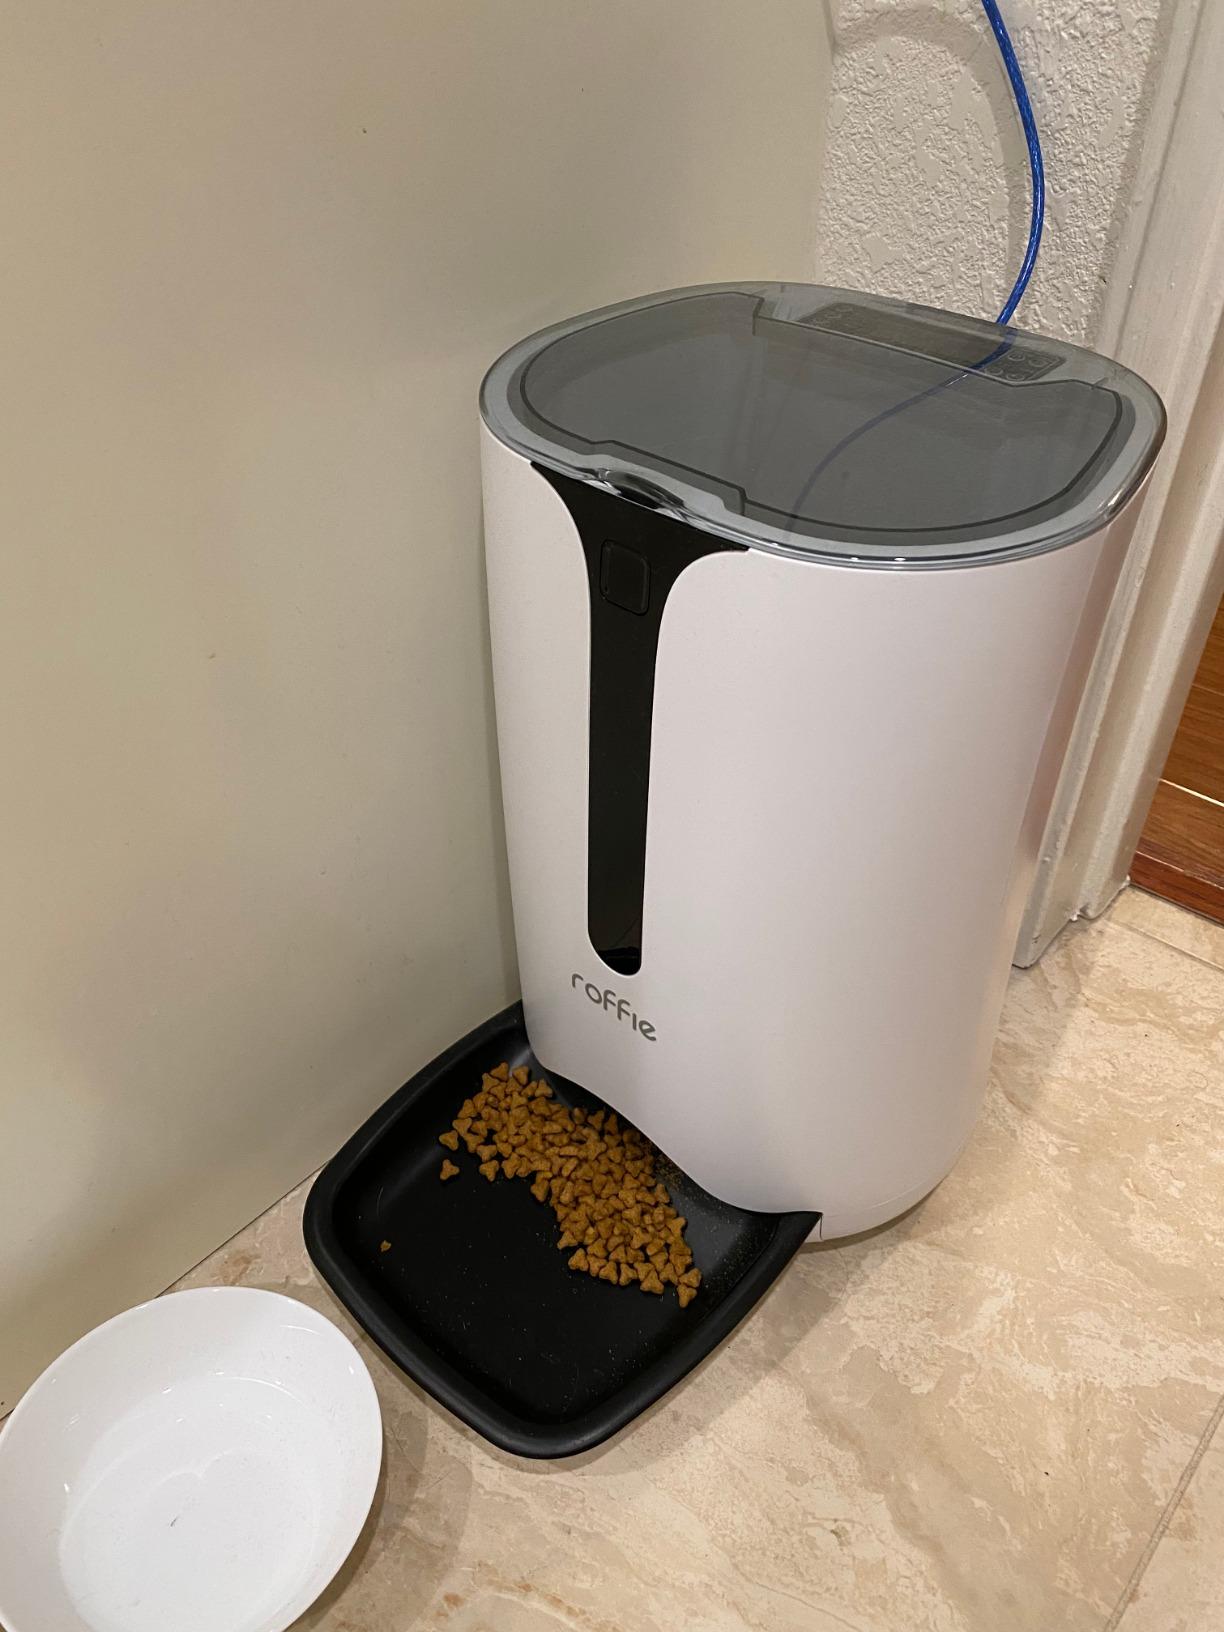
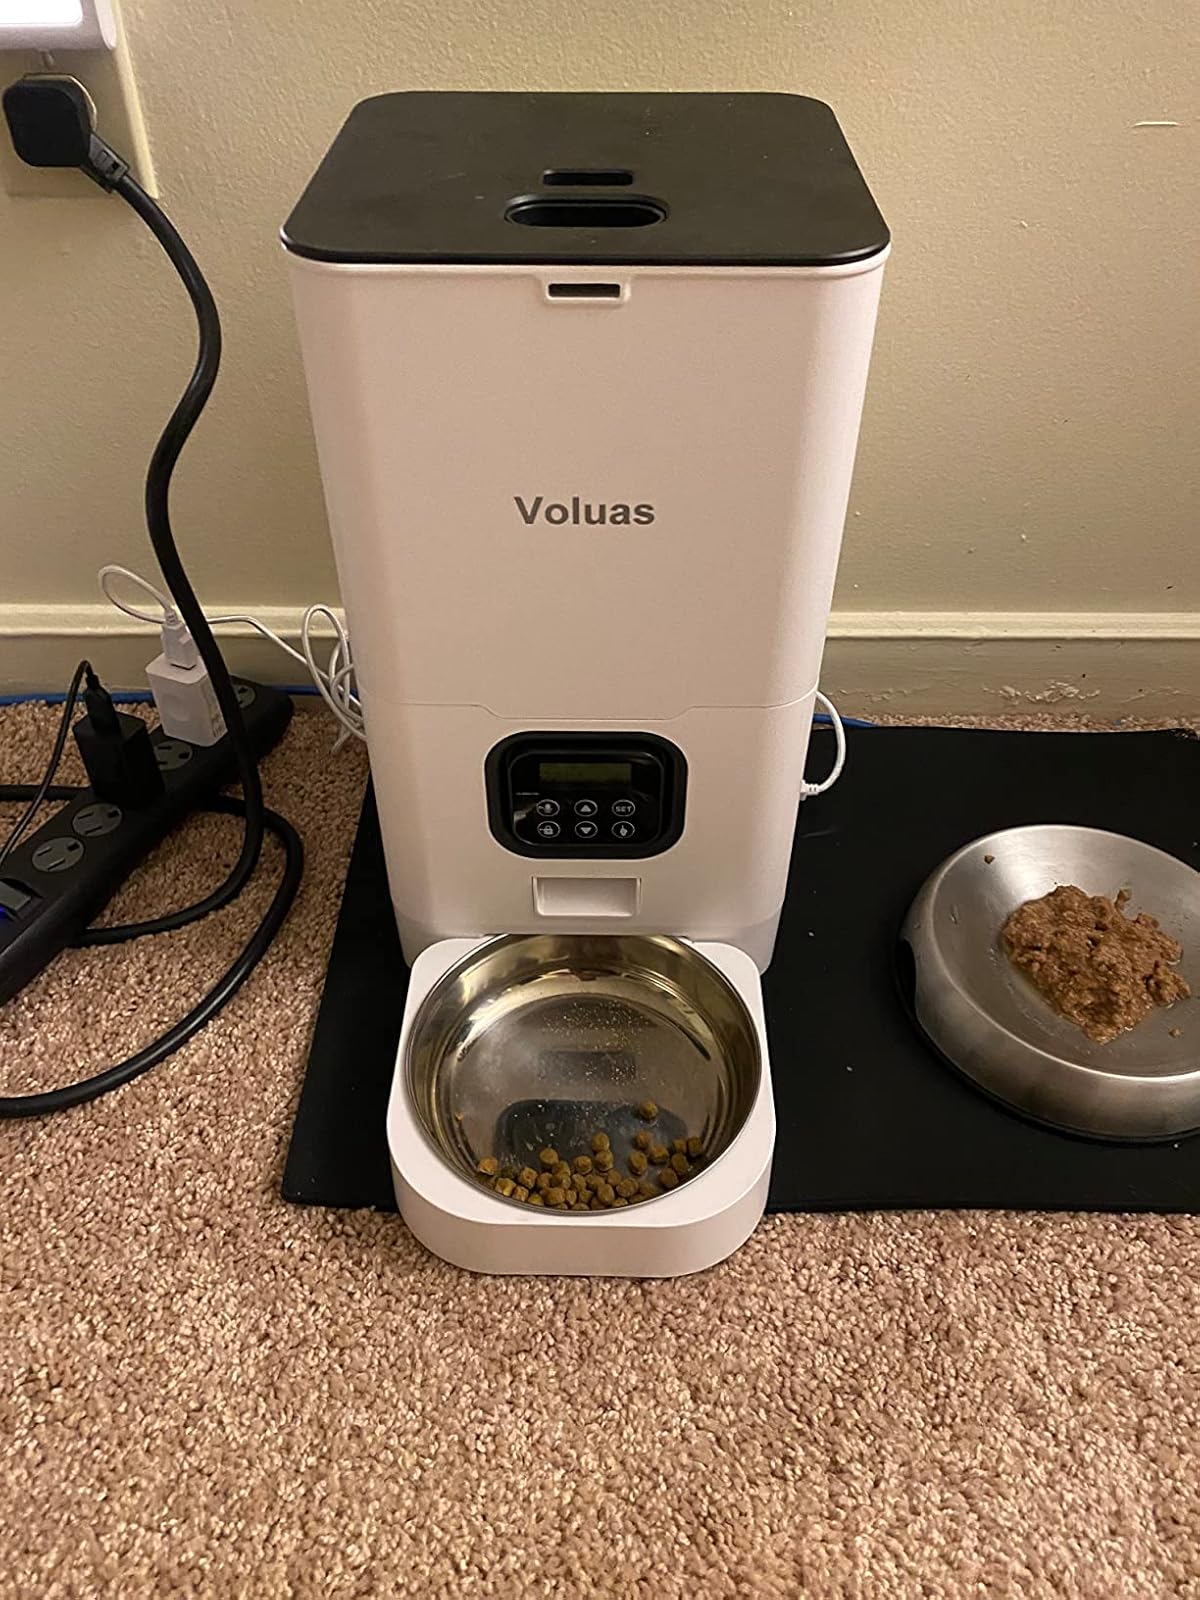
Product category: items_feeder
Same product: no